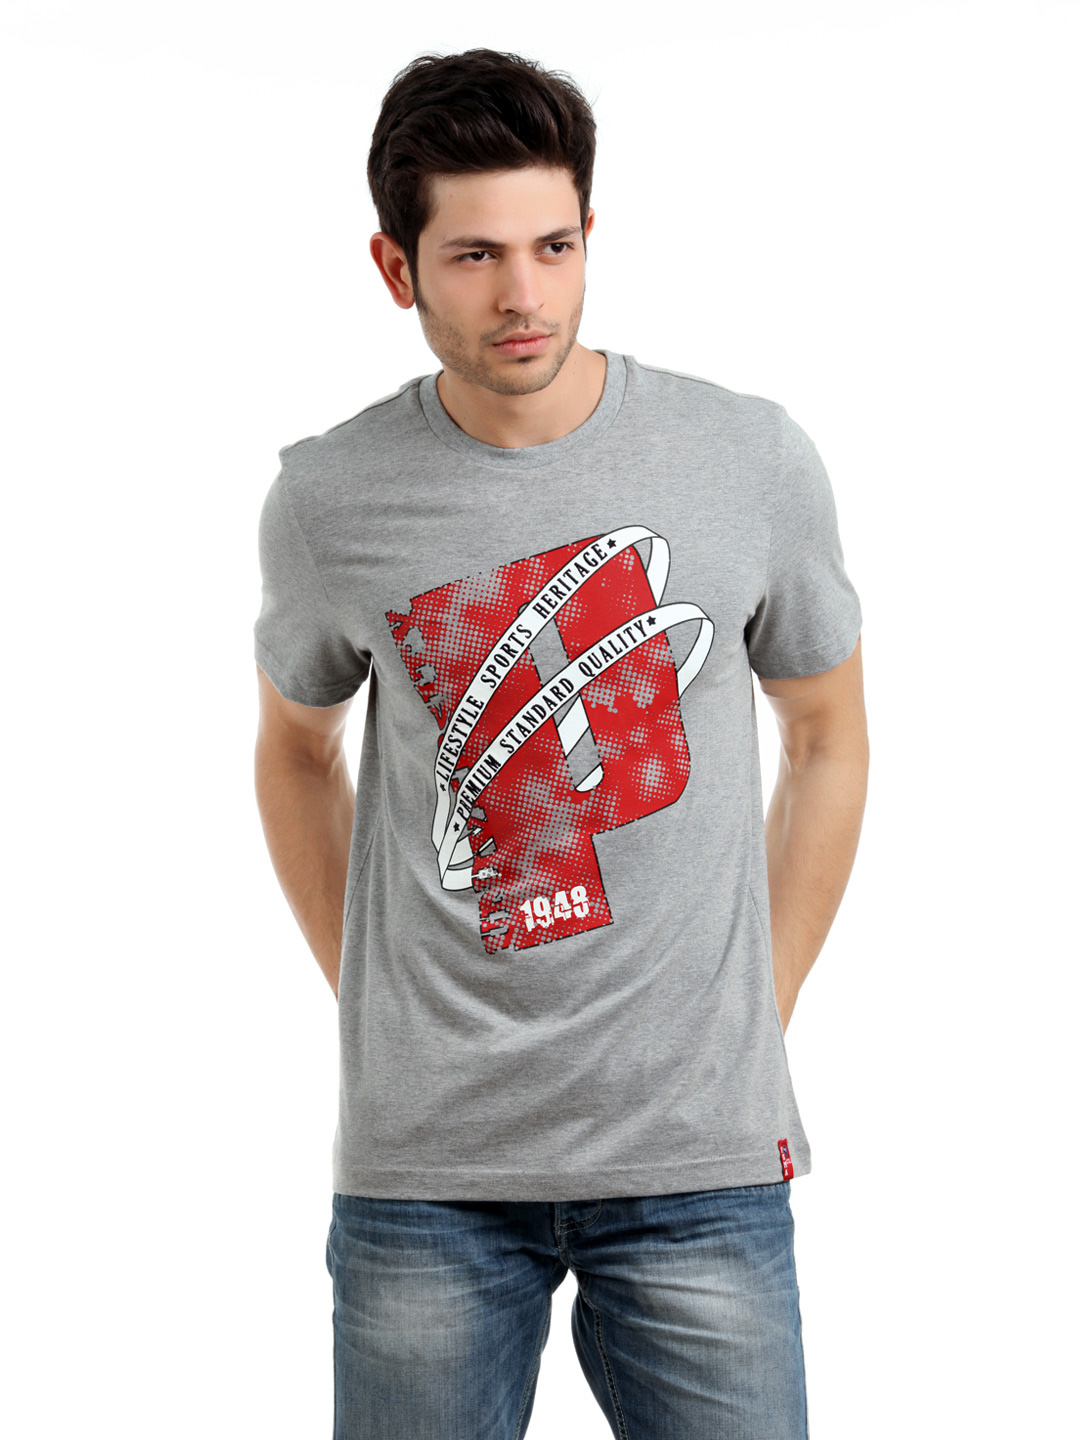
Puma Men Grey T-shirt
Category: Apparel / Topwear / Tshirts
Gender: Men
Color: Grey
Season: Fall 2012
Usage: Casual